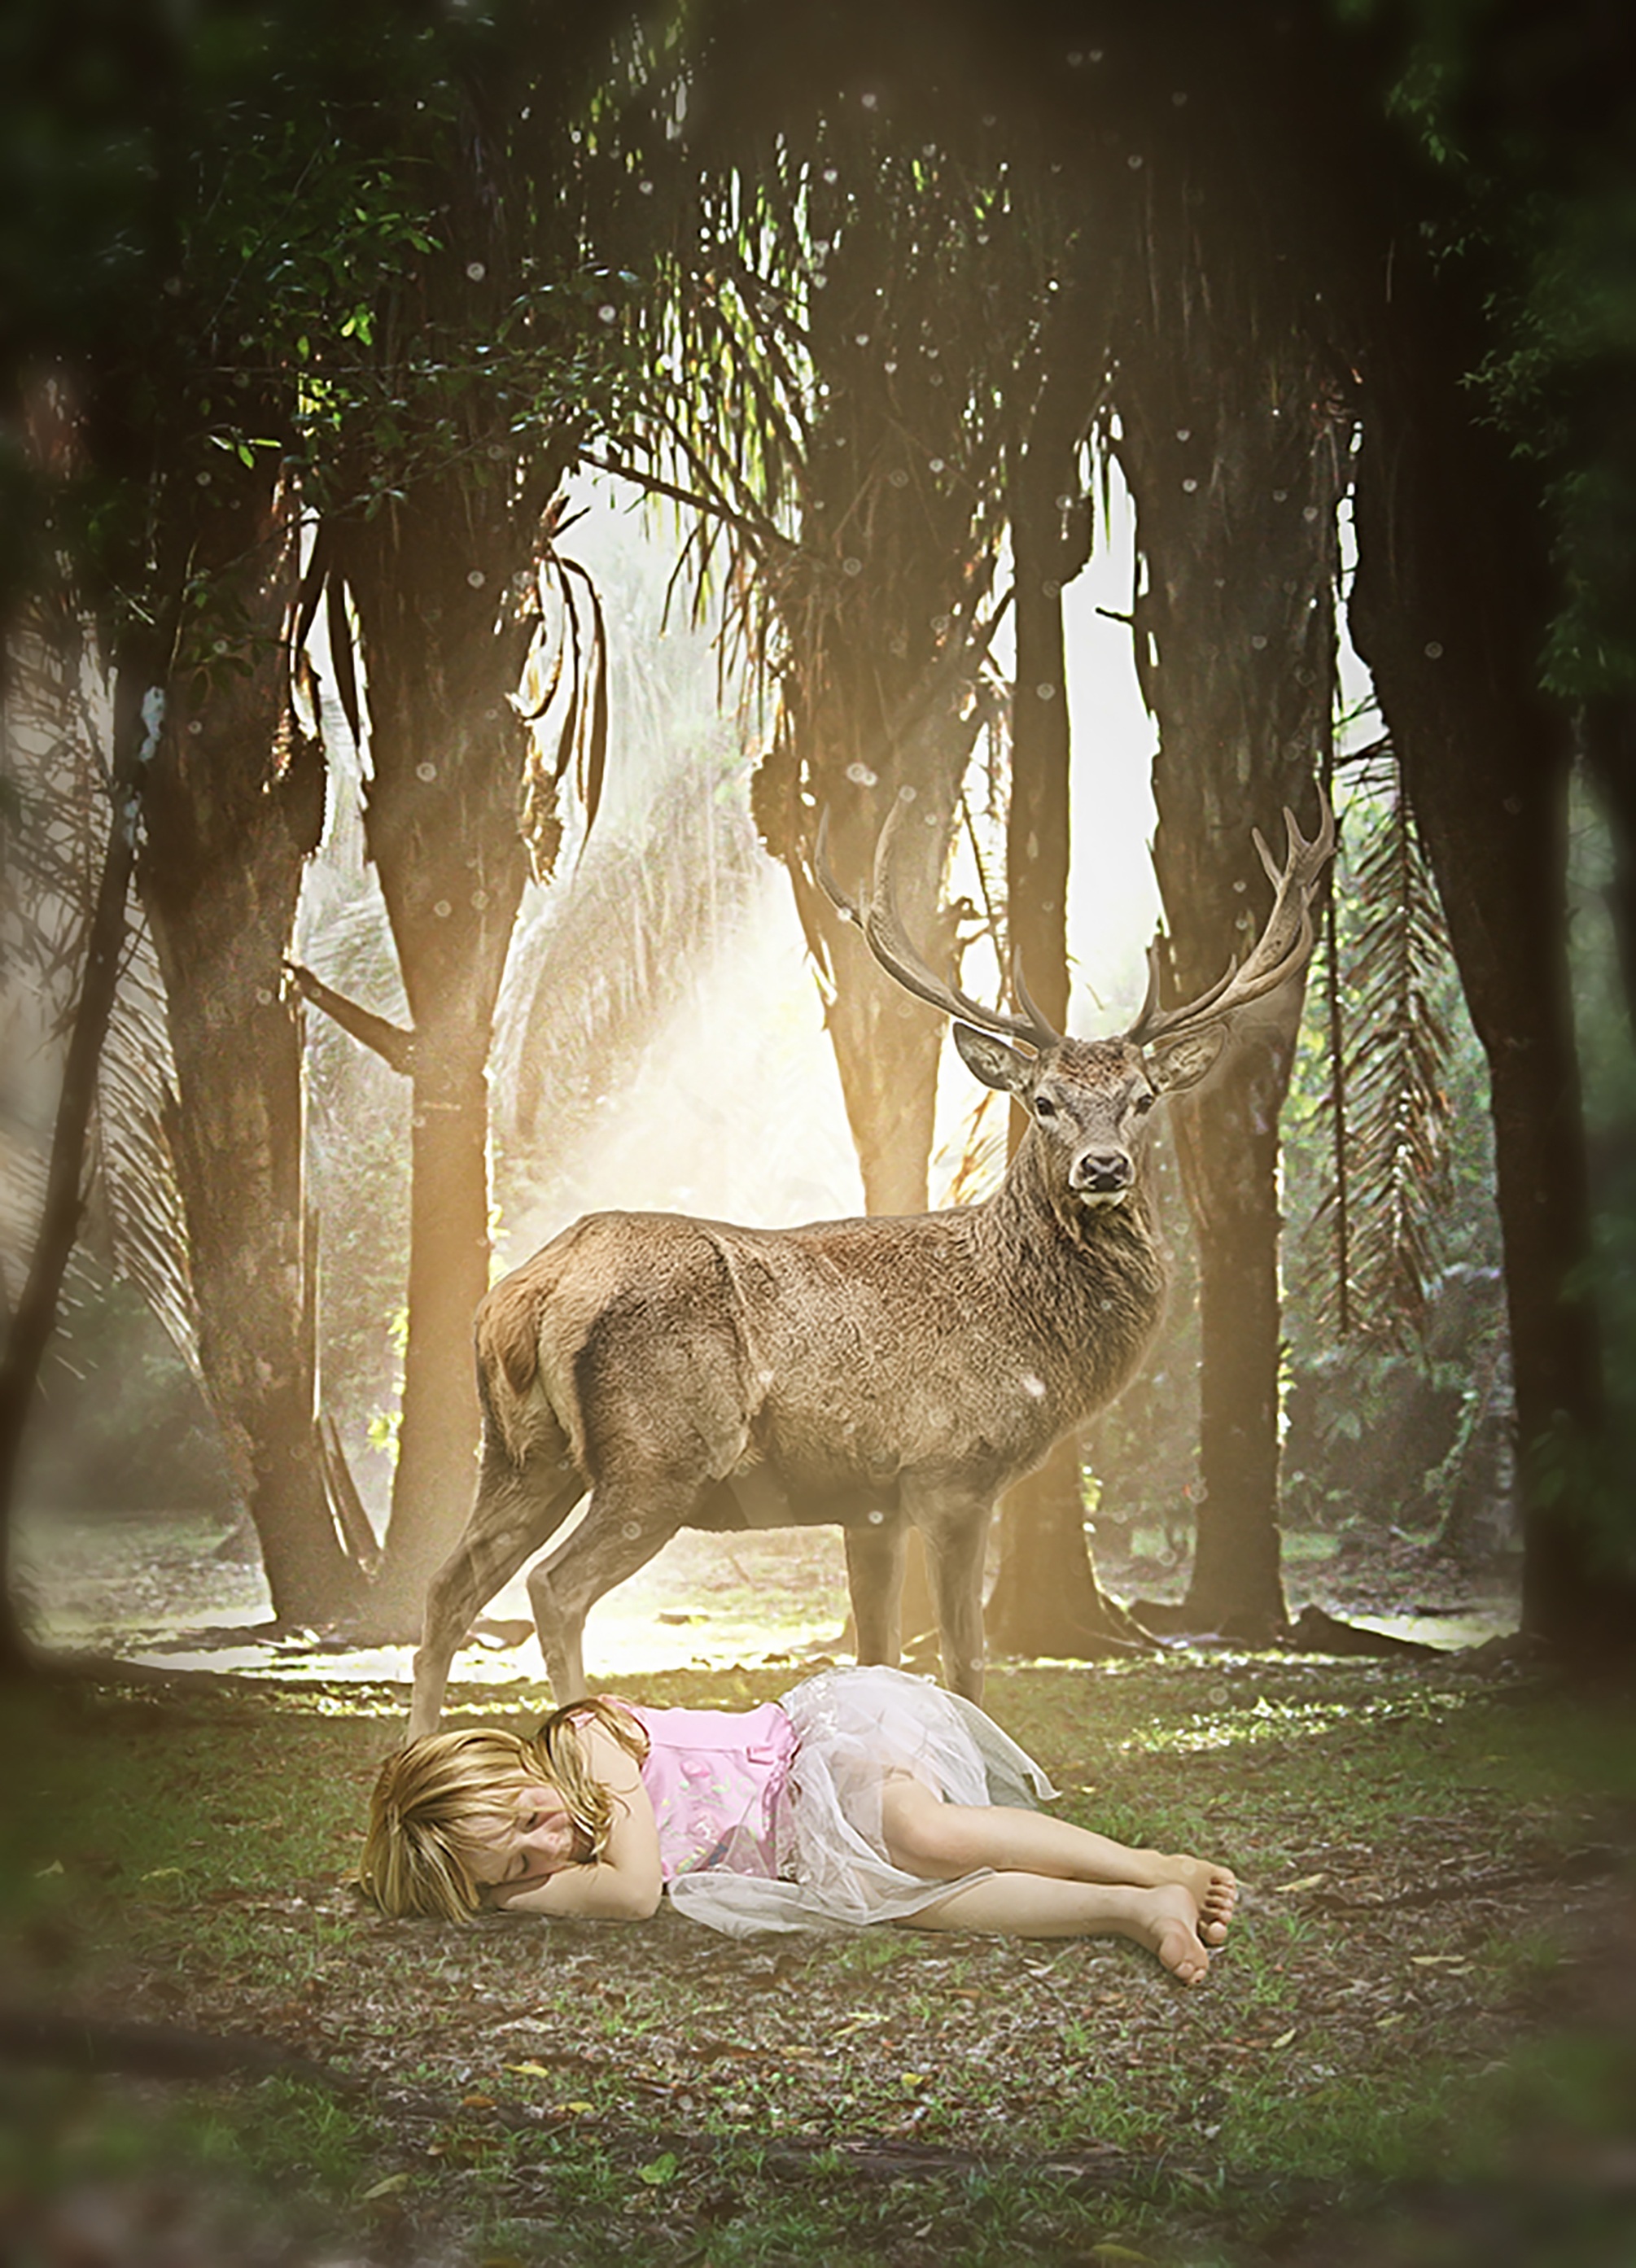
tree, nature, forest, girl, sunlight, morning, flower, adventure, animal, river, wildlife, deer, jungle, color, autumn, africa, fauna, trees, animals, fairy tail